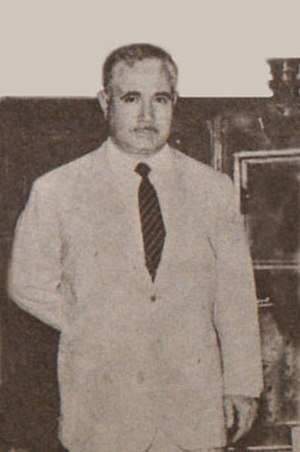
Iraks præsidenter
Iraks første præsident Muhammad al-Rubaiai (1958-63)
Irak blev en republik i 1958. Iraks præsidenter har været: